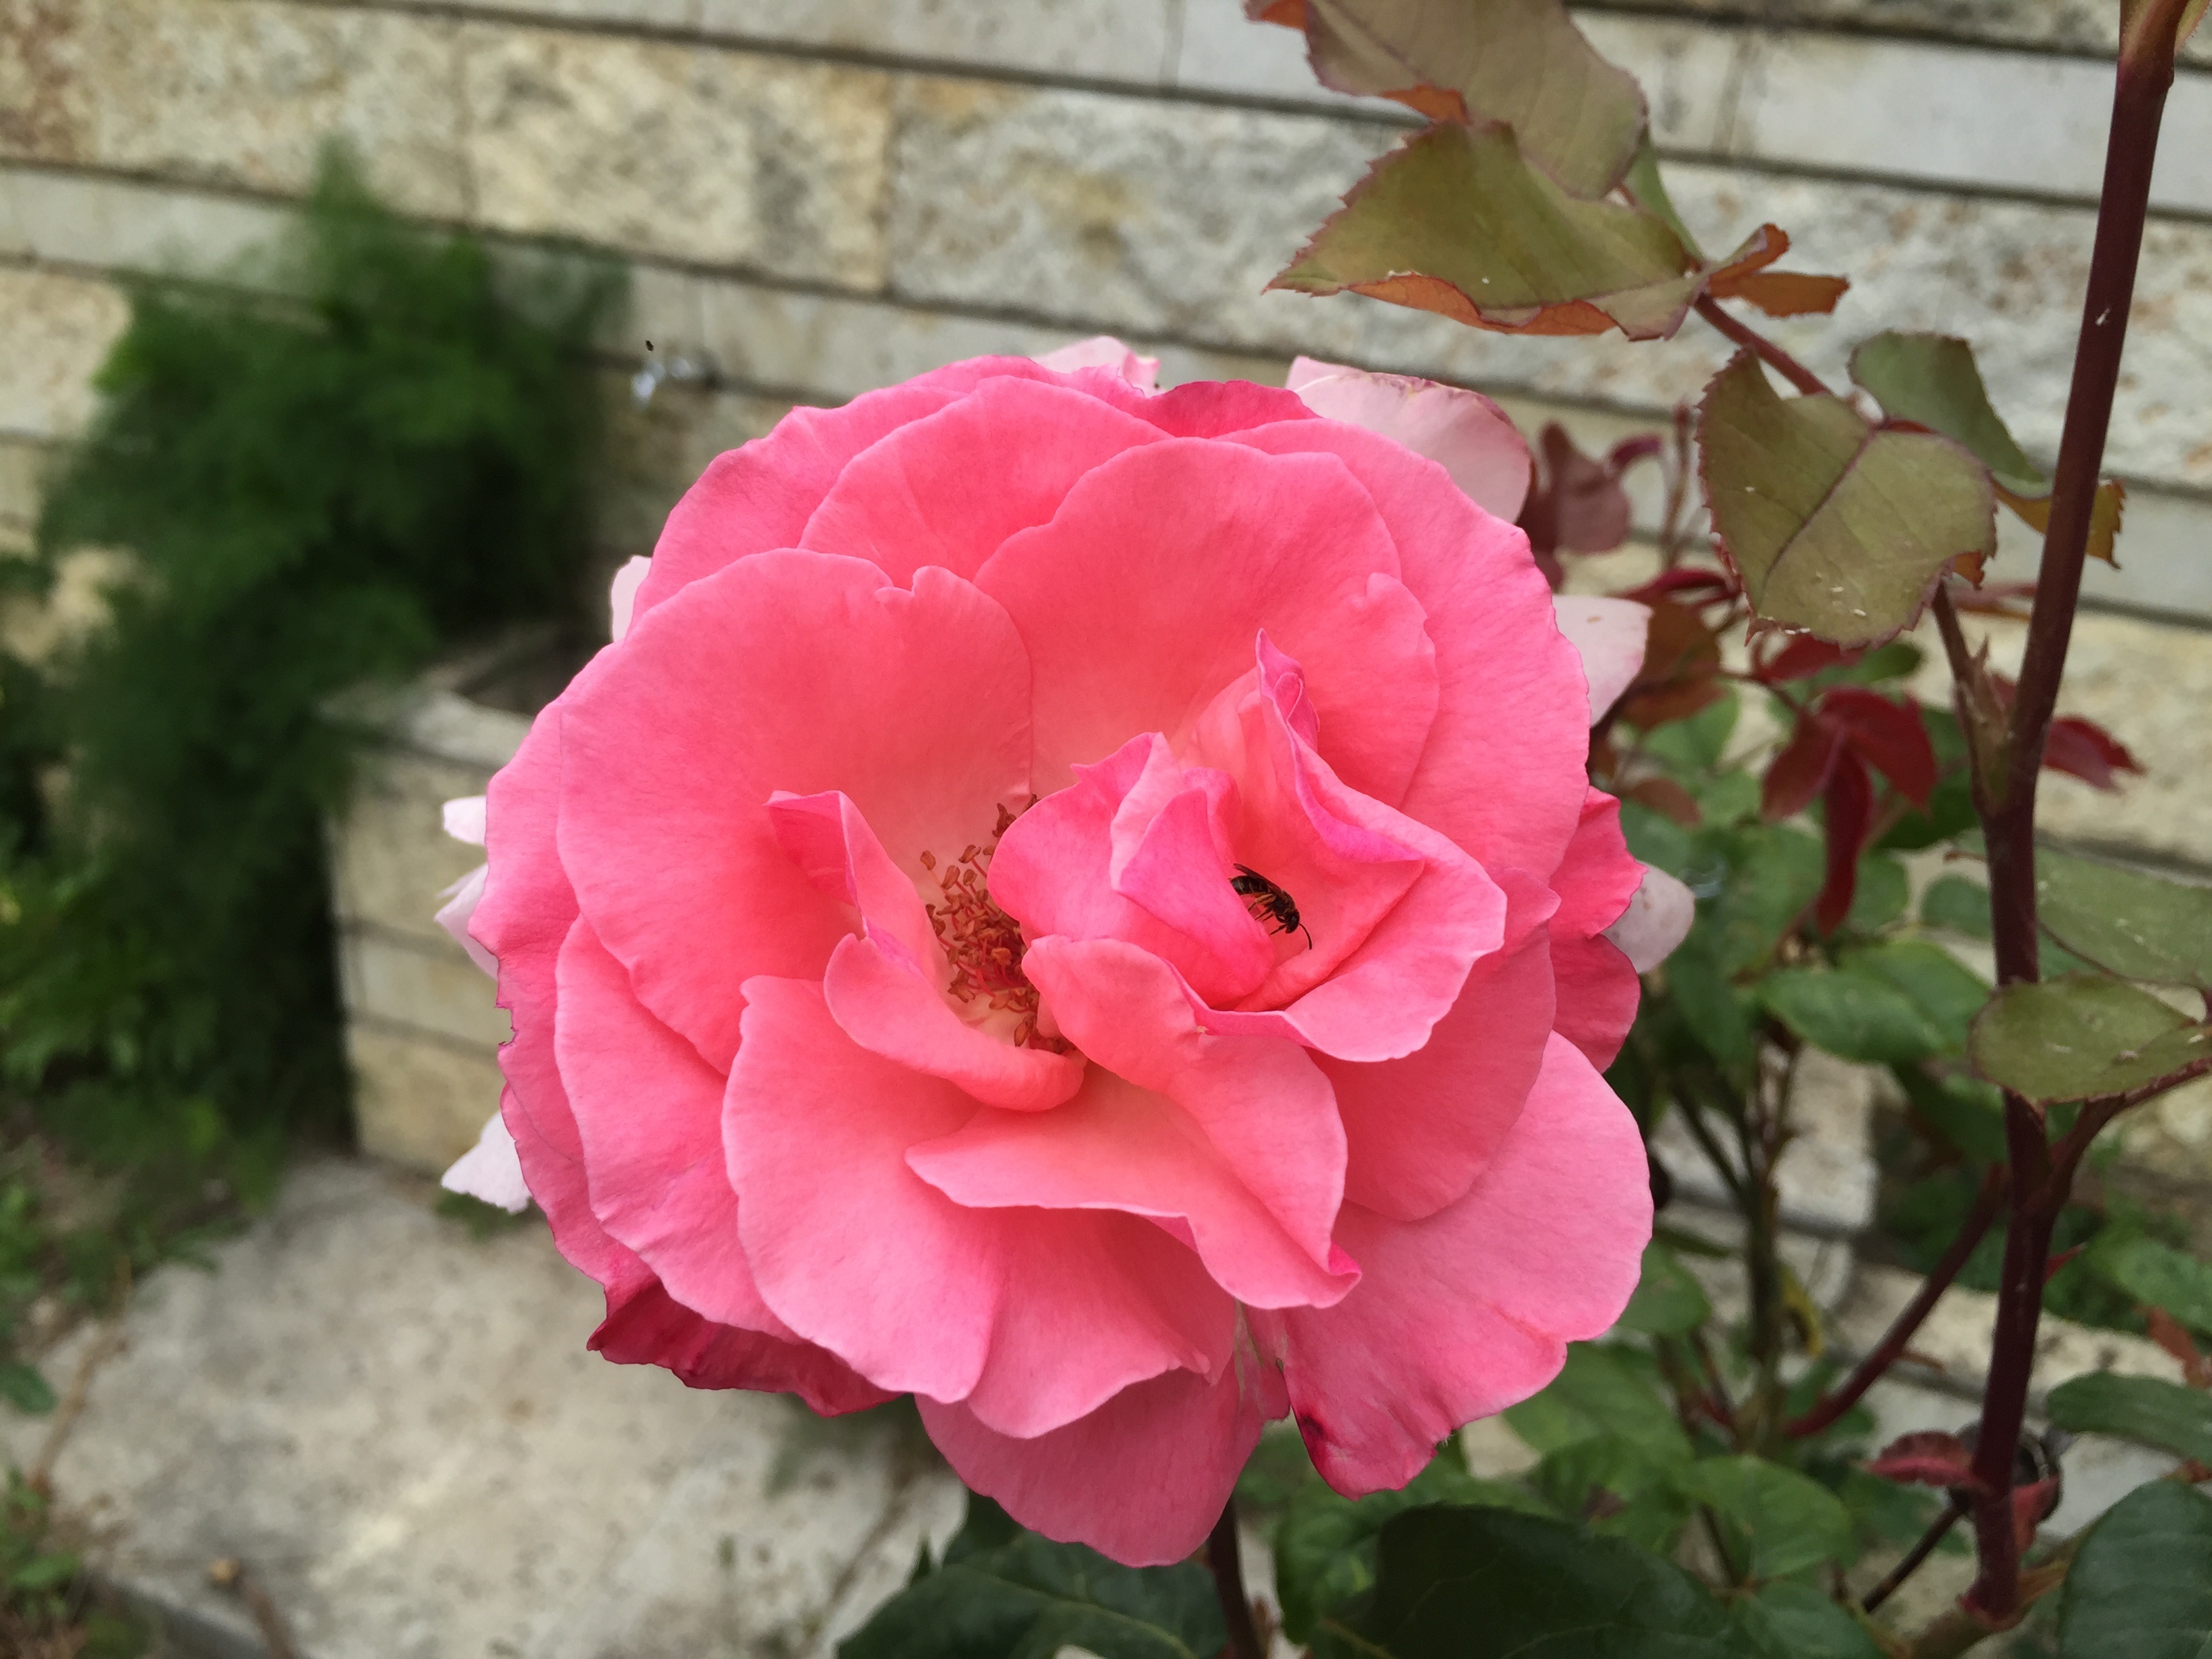
plant, flower, petal, rose, botany, pink, flora, shrub, floribunda, flowering plant, garden roses, rose family, annual plant, land plant, rosa centifolia